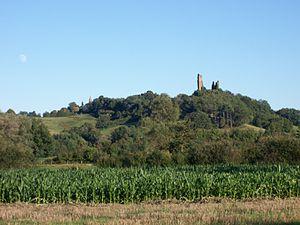
Monlezun est une commune française située dans le département du Gers en région Occitanie.